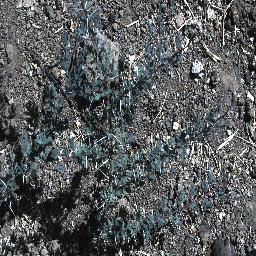
Label: prickly_acacia